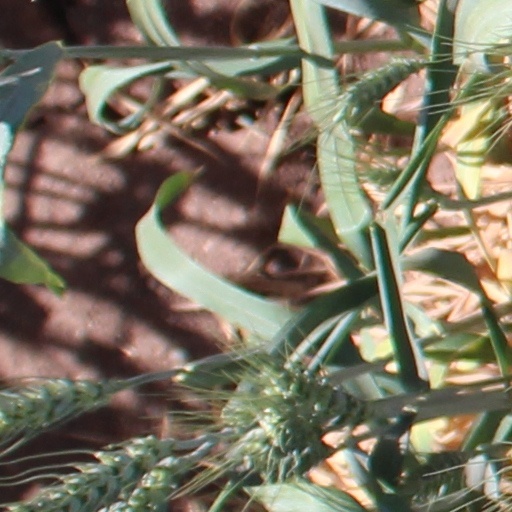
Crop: wheat